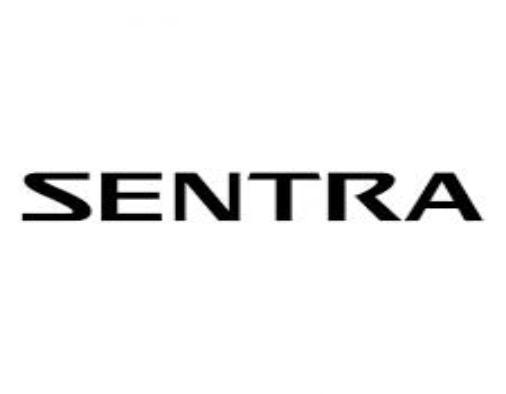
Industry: Transportation